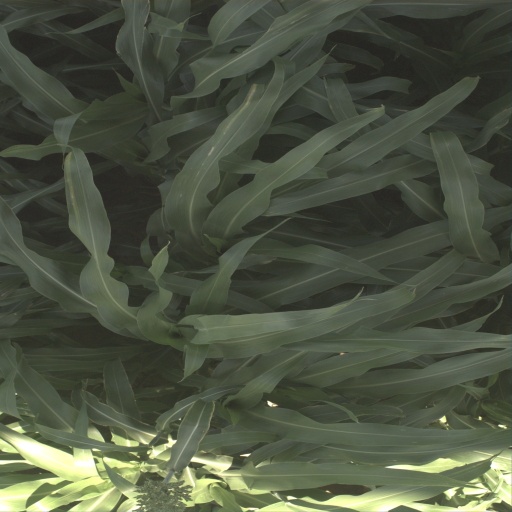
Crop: sorghum